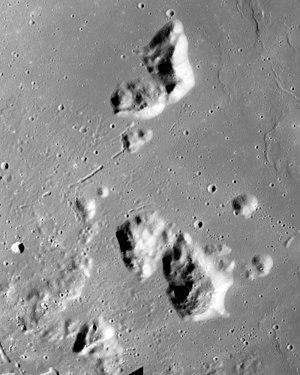
Les Montes Harbinger sont un relief lunaire. C'est un ensemble de collines isolées sur la bordure orientale de la Mer des Pluies. Son nom est dû au fait que ses sommets éclairés par le Soleil levant annoncent le début du jour dans le cratère Aristarchus.